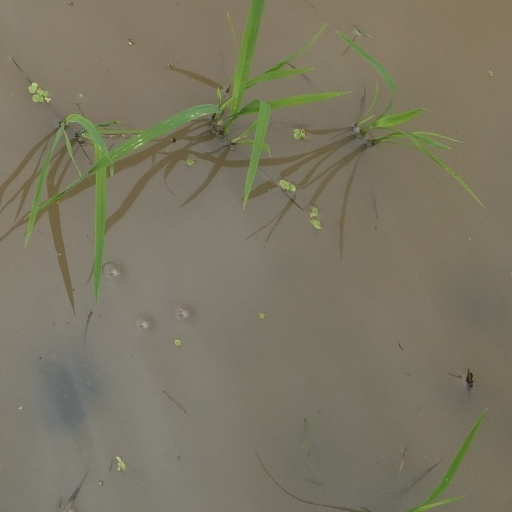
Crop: rice